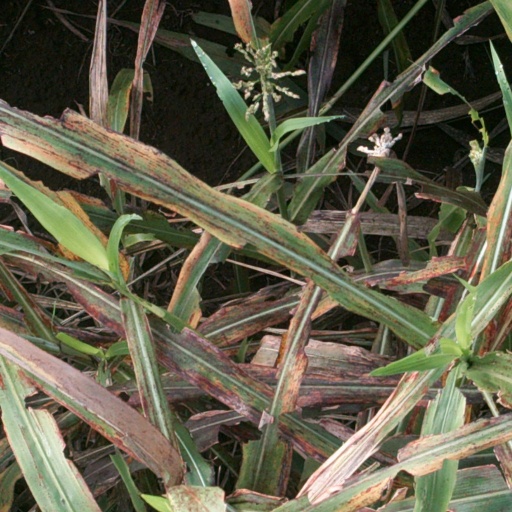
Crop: sorghum